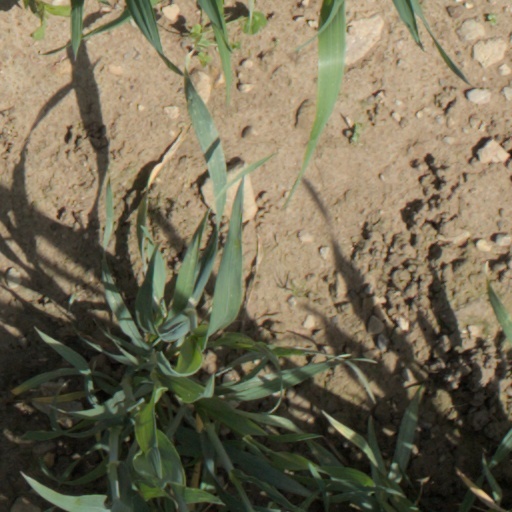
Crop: wheat